History of the Marshall Islands

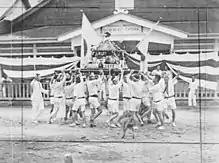
Men carry a "mikoshi" in front of the Jaluit office of NBK during a "Kigensetsu" celebration.

In April 1886, the Reichstag passed a law to create a legal foundation for colonial protectorates, giving the kaiser and his appointed governor the authority to make laws by ordinance which did not necessarily have to follow the imperial constitution. In September 1886, an imperial ordinance established the Protectorate of the Marshall Islands, and declared that German consular law would apply to all residents of the Marshall Islands, including indigenous Marshallese. The ordinance also gave the German chancellor the discretionary authority to apply extraconstitutional ordinances to the Marshallese.